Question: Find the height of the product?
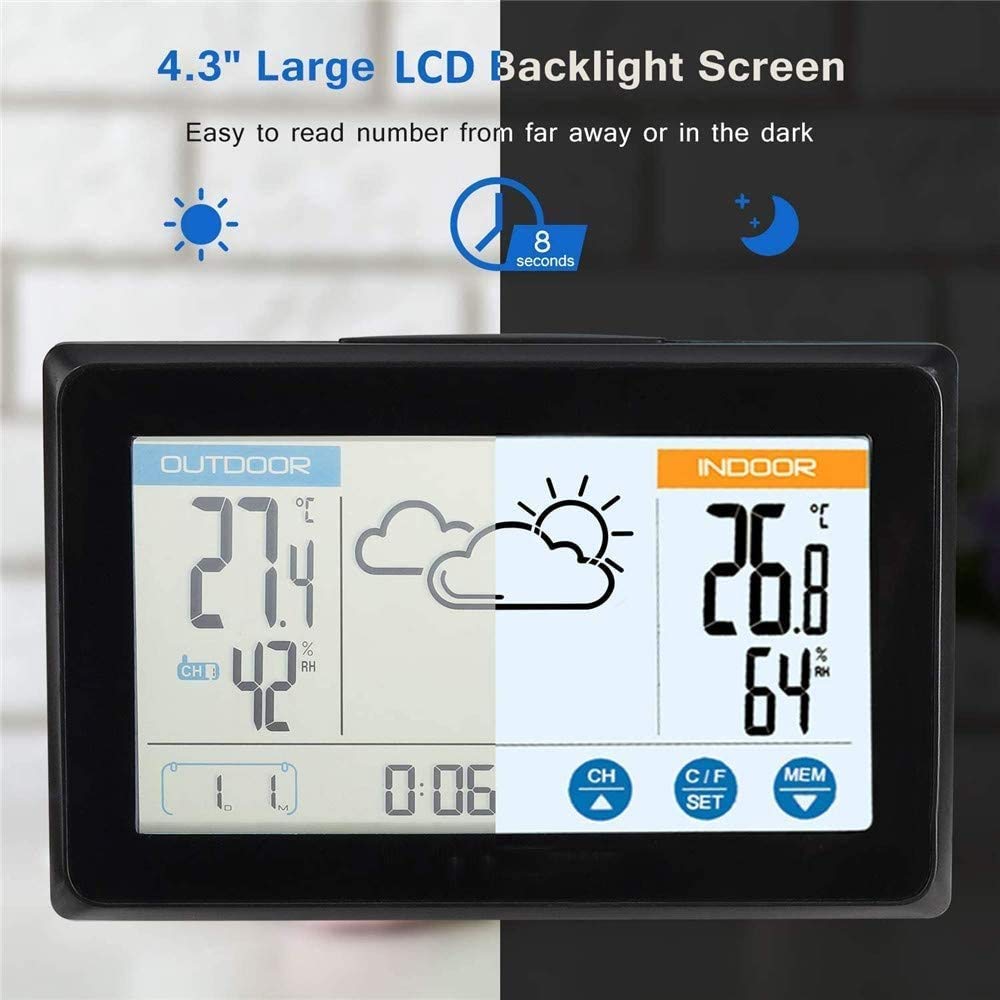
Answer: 4.3 inch